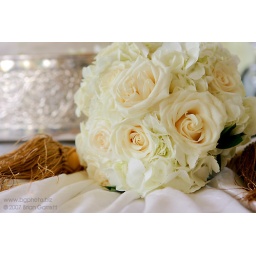
The brides bouquet from a recent wedding, with the cake platform in the background.